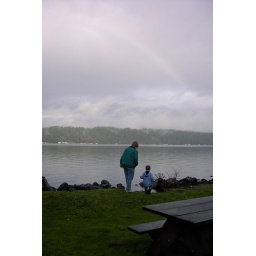
Reason joined by Grama Nancy at the beach watching the birds and the rainbow.